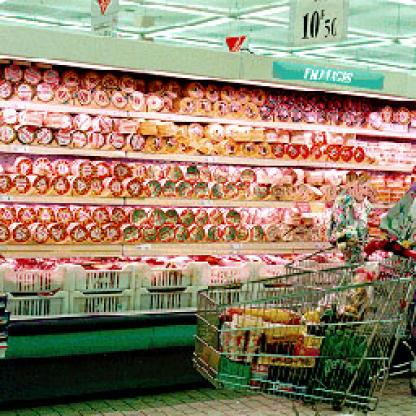
Scene: Indoor